Karuppu Roja

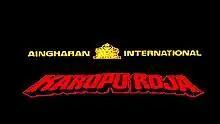
Title card

Karuppu Roja is a 1996 Indian Tamil-language dark fantasy film directed by Paneer, written by Aabavanan and produced by Ayngaran International. The film stars Ramki, Amar Siddique, Yosika, Vineetha amongst others. The project became the first DTS film in Indian cinema, and had music composed by M. S. V. Raja, his first music composing venture.